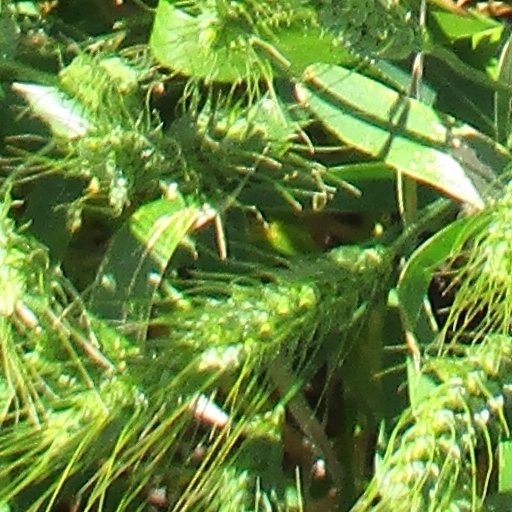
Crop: wheat